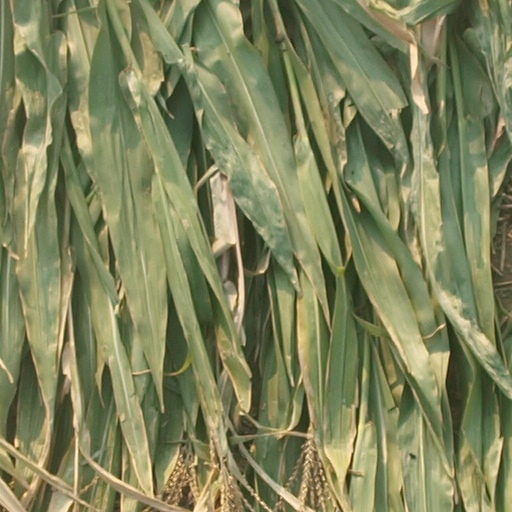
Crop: maize; corn